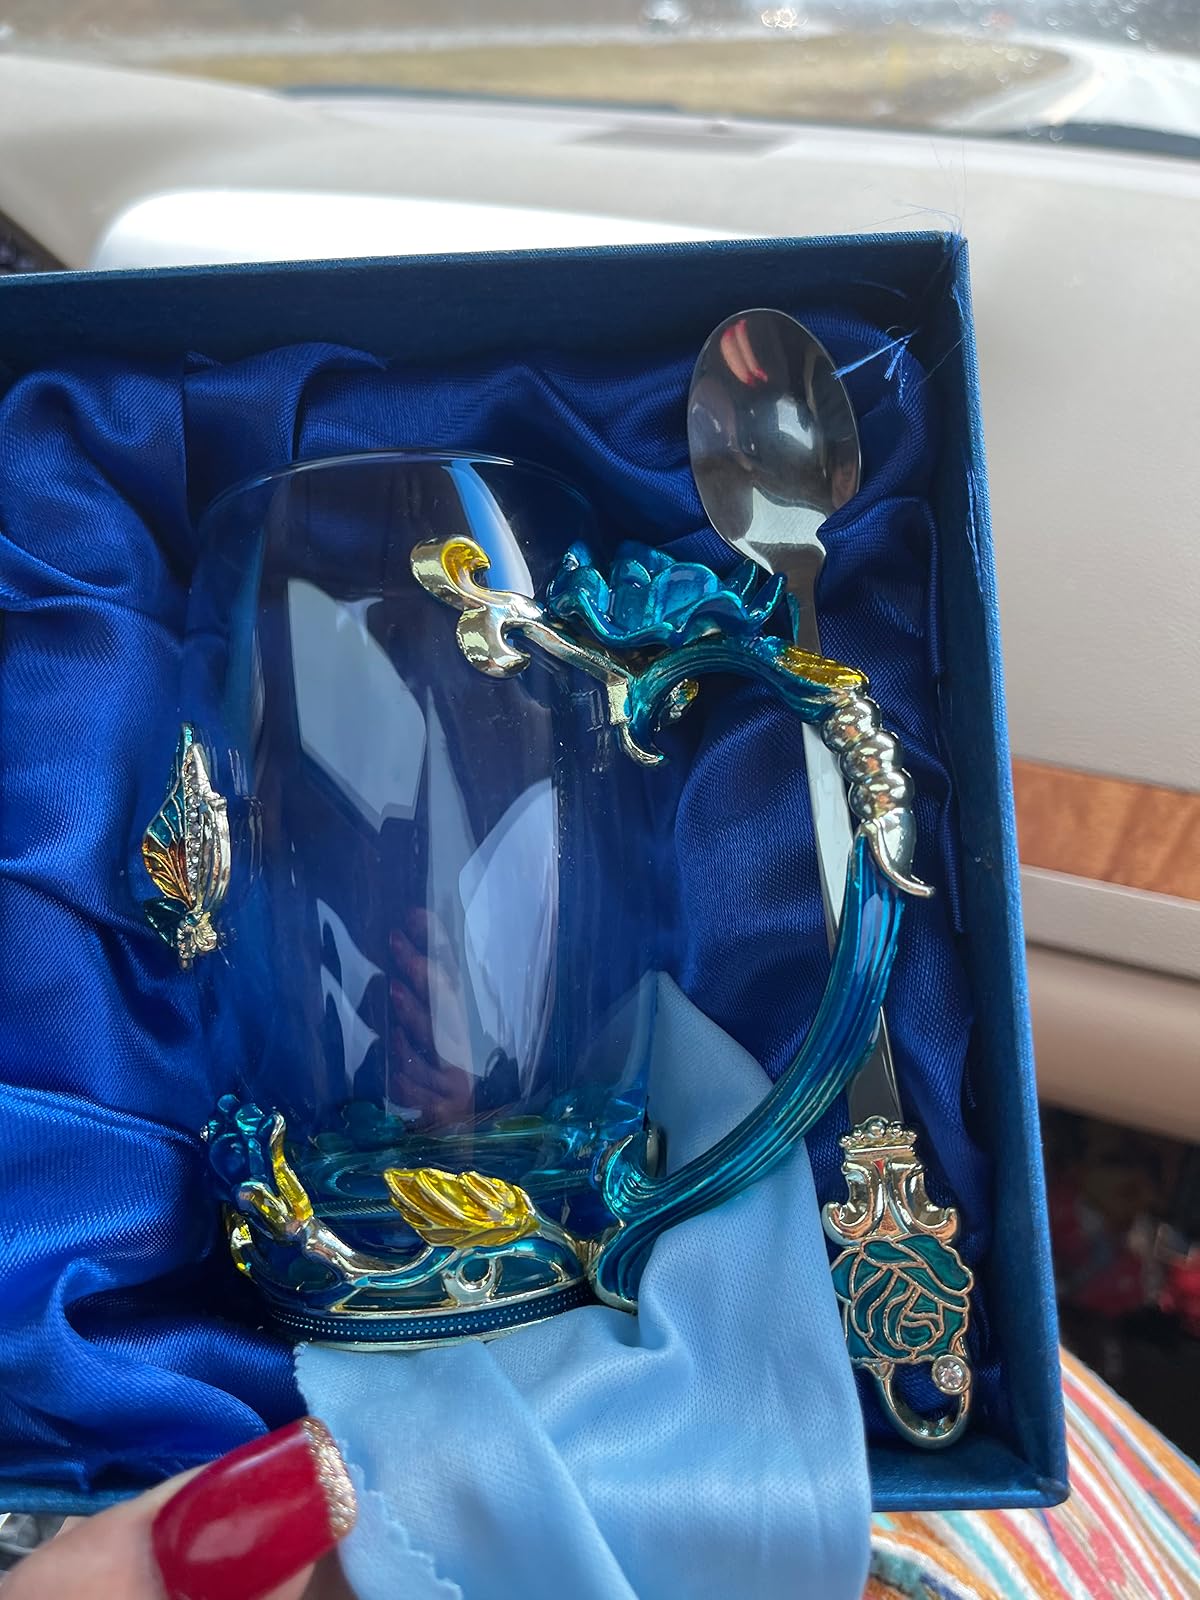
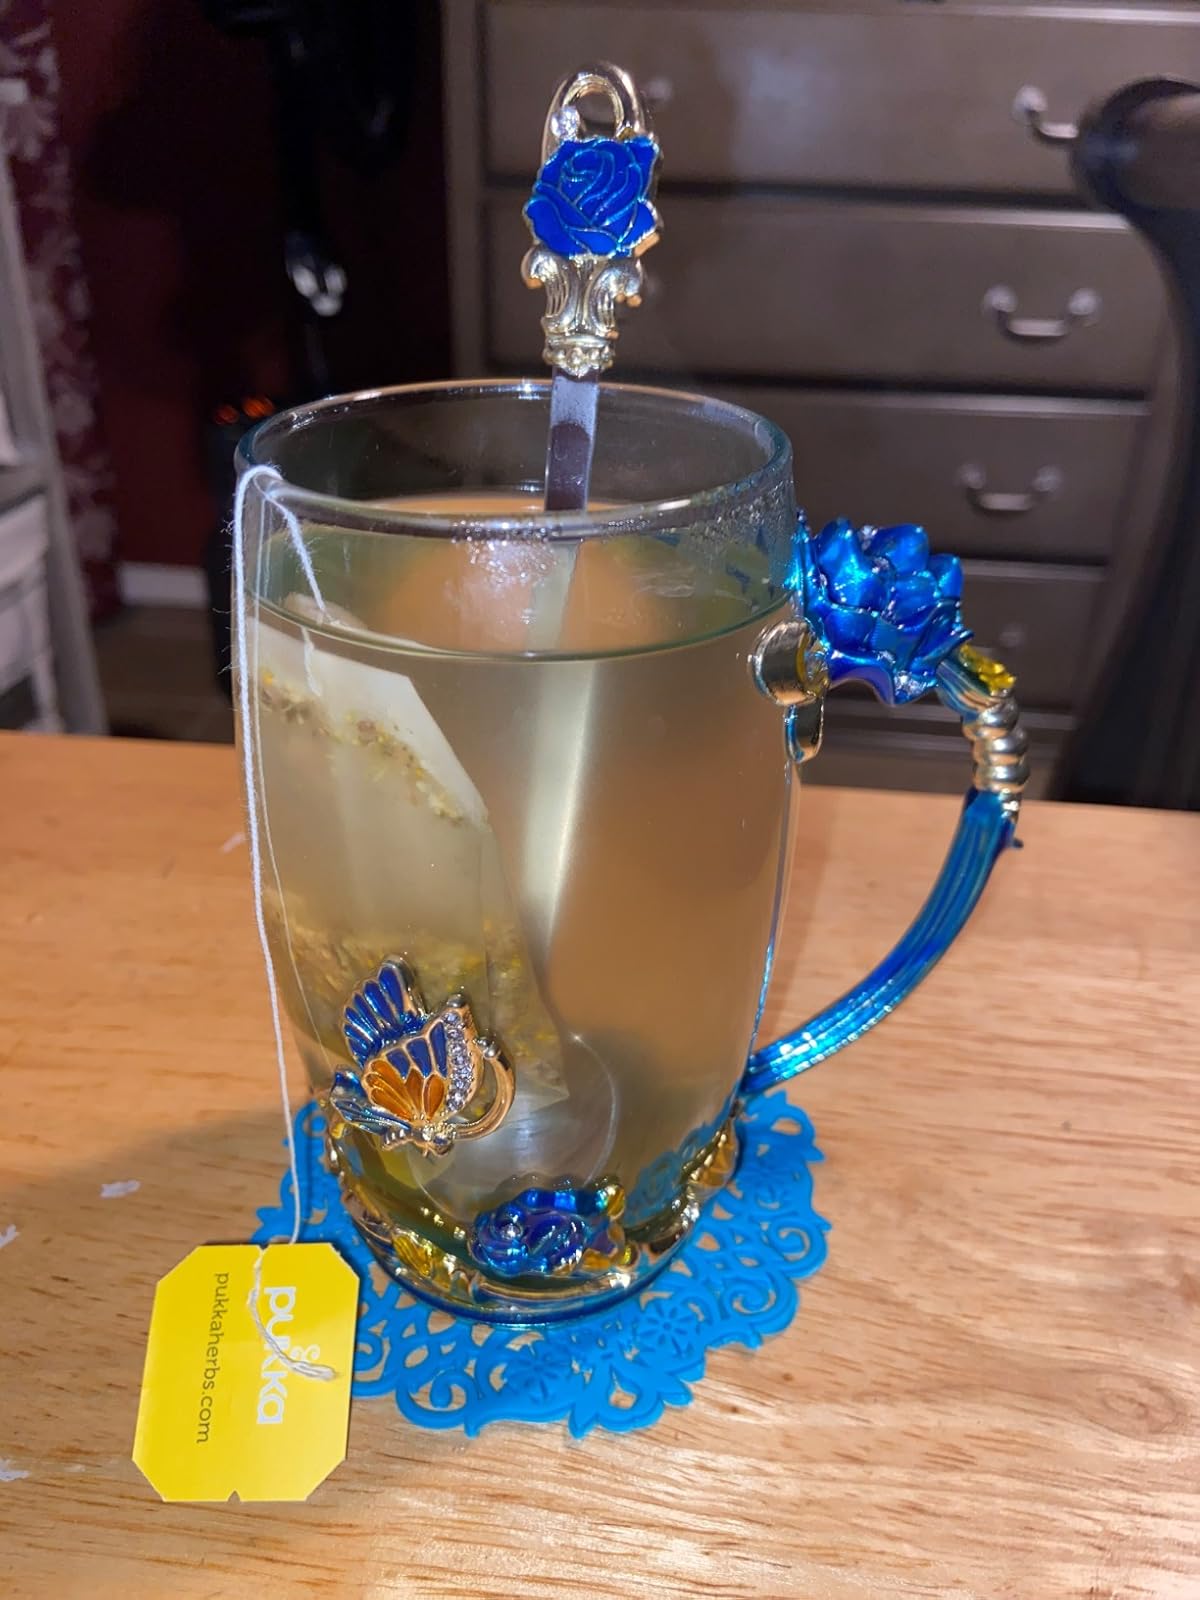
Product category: items_mug
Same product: yes